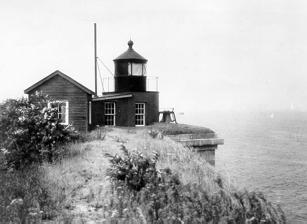
Building: Fort Wadsworth Light
Country: Unknown
Year built: 1903
Lighthouse in Staten Island, New York Lighthouse Fort Wadsworth Light Location West bank of the Narrows, on Staten Island Coordinates 40°36′21″N 74°3′14″W / 40.60583°N 74.05389°W / 40.60583; -74.05389 Tower Constructed 1903 Foundation Fort's parapet Construction Brick Height 15 feet (4.6 m) Shape Cylindrical Markings Red Brick Fog signal Bell Light First lit 1903 Deactivated 1965 Focal height 75 feet (23 m) Lens Fourth Order Fresnel lens Range 14 nautical miles (26 km; 16 mi) Fort Wadsworth Light is a 1903 lighthouse built atop Battery Weed on Staten Island in New York Harbor . The light illuminates the Narrows , the entrance to the harbor.  It is located under the Verrazzano-Narrows Bridge .  Fort Wadsworth Light was part of the transfer of Fort Wadsworth from the Navy to the National Park Service in March 1995 as part of Gateway National Recreation Area . Its light was visible for 14 nautical miles (26 km; 16 mi). The lantern was possibly moved from Fort Tompkins Light in 1903. When the Verrazzano-Narrows Bridge opened in 1965 the lighthouse became obsolete. Dark for many years, it was restored and converted to solar power by volunteers in 2005. References